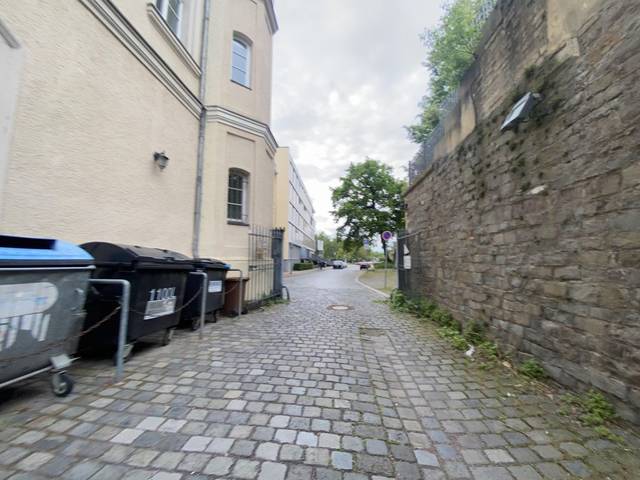
Region: Germany
Coordinates: 52.125, 11.637